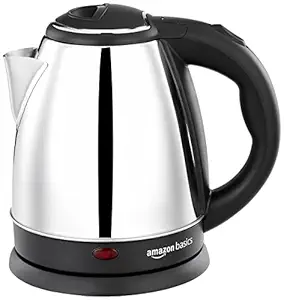
Amazon Basics 1500 W Electric Kettle (Stainless Steel Body
Category: Home&Kitchen
Price: 749 (list price: 1299)
Rating: 4 (119 ratings)
About this product: Heat and warm water anytime, anywhere with the Amazon Basics Electric Kettle|Built from high-quality raw materials; stainless steel body; lightweight and durable electric kettle|Auto cut-off switch when the water reaches the desired temperature|User-friendly; 360-degree rotating base with plug-in facility|Capacity: 1.5 L|Embedded optimal power-consuming technology; Wattage:1500 Watts|Heat-resistant and cool-touch plastic handle; energy-efficient, affordable and long-lasting kettle|Care instructions: Do not immerse the product in water. Do not touch the stainless steel body during and after boiling. Keep the kettle away from children